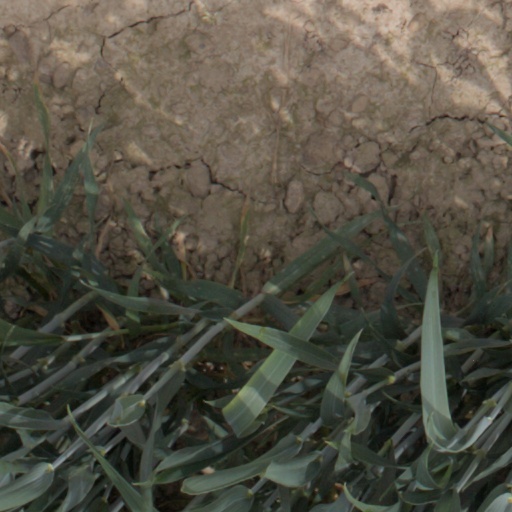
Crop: wheat